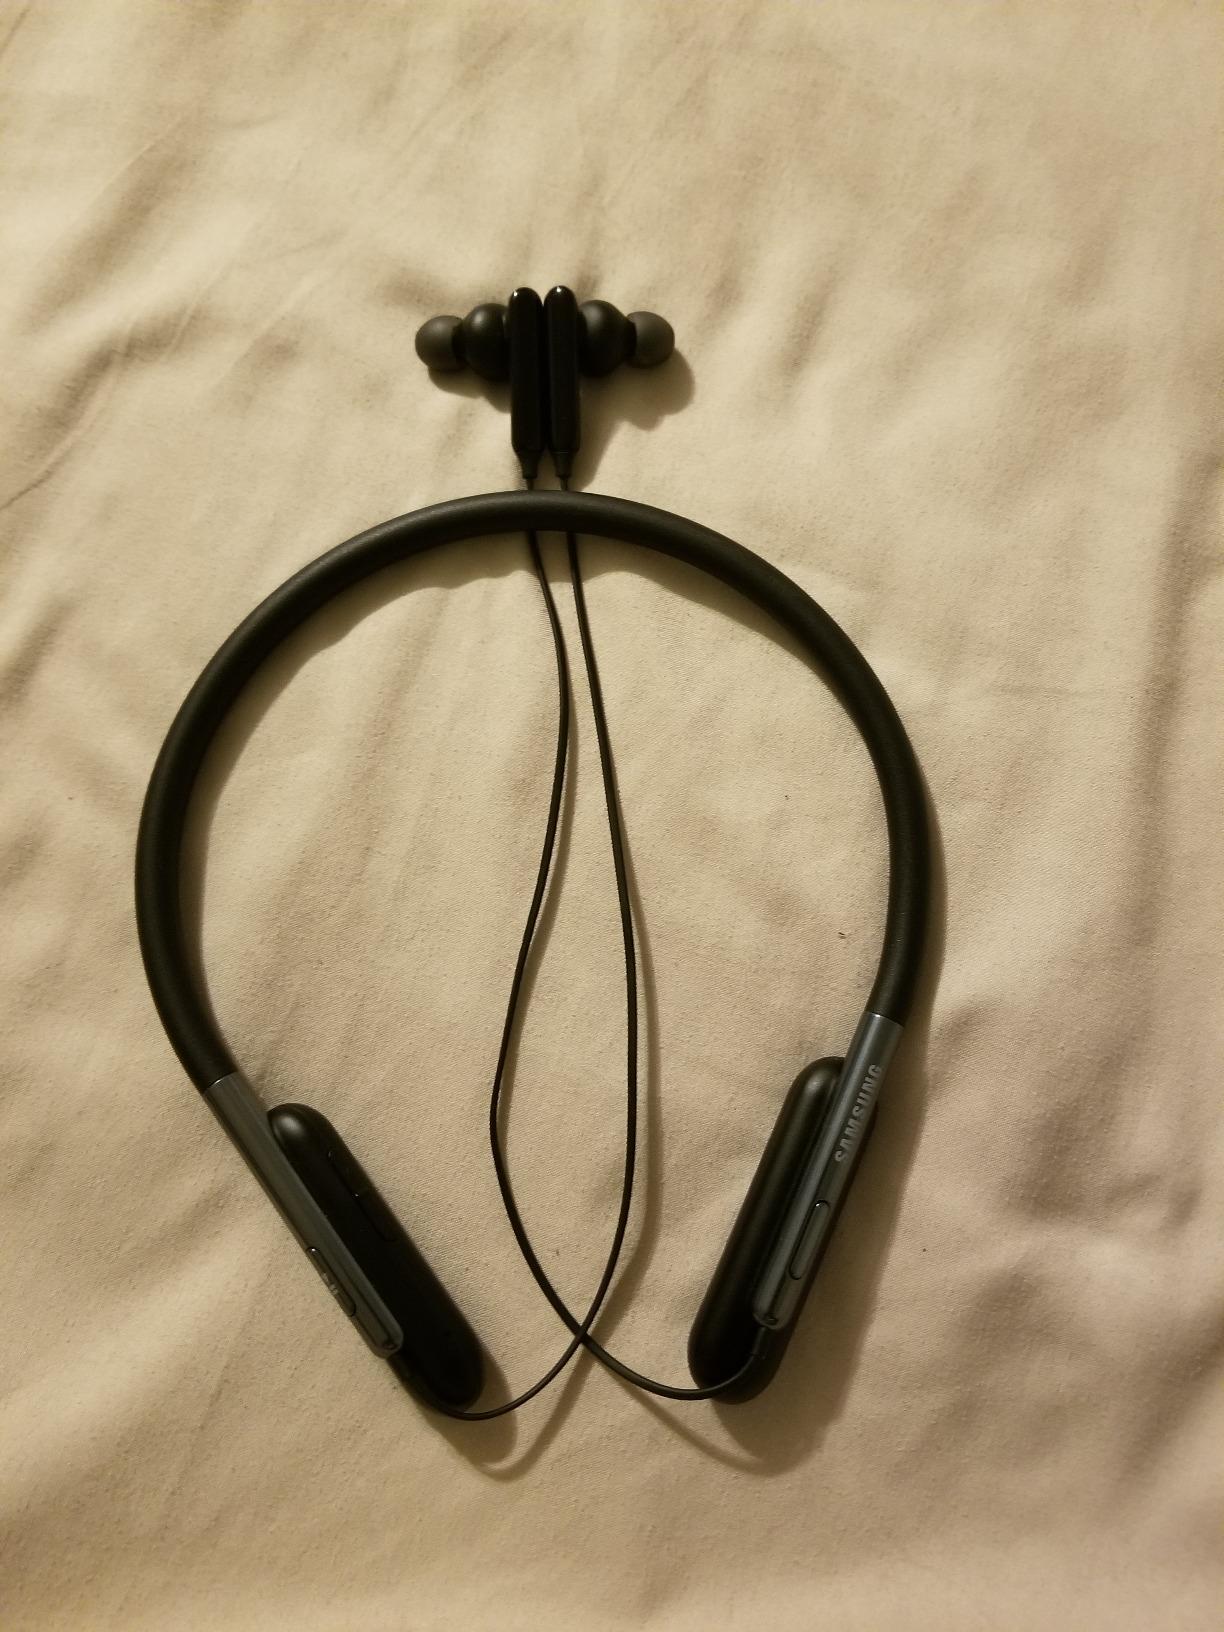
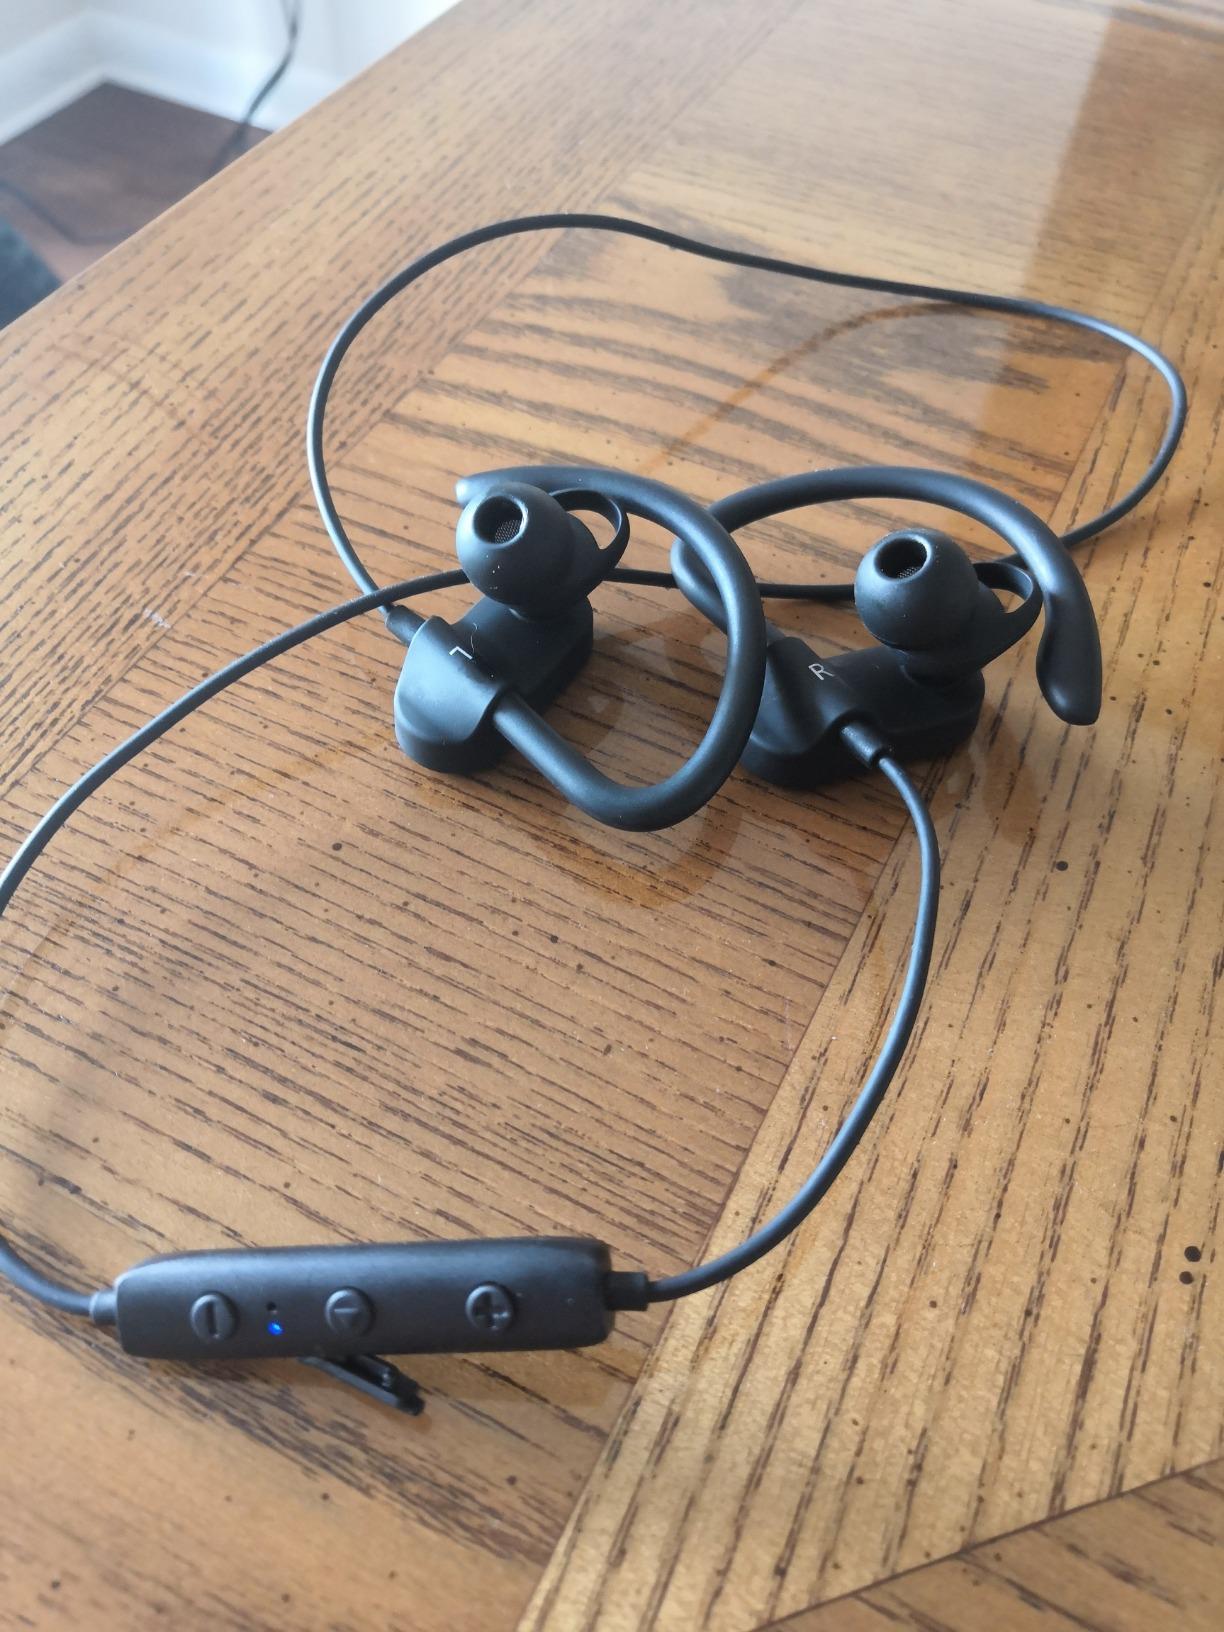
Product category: headphones
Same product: no